Shonan Gold

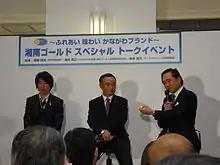
2015 Shōnan Gold Special Talk Event, featuring Iwamoto Nobuhisa, owner of Sankt Gallen Brewery, Urai Tsurayuki, JA Kanagawa Seisho Agricultural Cooperative Association and Kuroiwa Yūji, Governor of Kanagawa Prefecture

Shōnan gold was first cultivated in 1988, by hybrid crossing the "Citrus flaviculpus" with "Citrus unshiu" cv. (a variety of Satsuma orange). It is thought to be a nucellar seedling of the mother plant Ōgonkan.